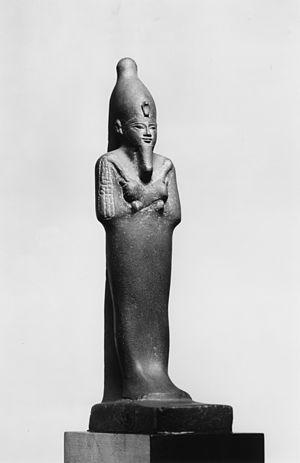
Selon les mythes funéraires des Anciens Égyptiens, l’au-delà est le lieu où séjournent les dieux, les bienheureux et les damnés. Domaine d'Osiris, ce monde supranaturel est à la fois souterrain, terrestre et céleste. Il est connu sous les dénominations de Kheret-Netjer, Ro-Sétaou, Douât et Neferet Imentet. La géographie de cet autre monde, ainsi que les êtres qui le peuplent, sont renseignés par divers écrits dont les Textes des pyramides, le Livre des deux chemins, le Livre des Morts, les Livres du monde souterrain et quelques contes.